Musicians of the kingdom of Mysore

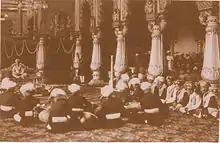
A concert in progress at the Mysore Palace

The kingdom of Mysore (1399–1950) was founded by Yaduraya in 1399 as a feudatory of the Vijayanagara Empire and became an independent kingdom in the early 17th century, after the decline of the Vijayanagara Empire. Many musicians and composers have presumably adorned the courts of the Mysore kings from Yaduraya's time, furthering the "Dakshinadi" school (southern school) of music that had developed in earlier centuries. However, records are only available from the time of King Ranadheera Kanteerava Narasaraja Wodeyar (1638). Musical treatises surviving from this time, though, provide ample information on the music, musical instruments, the types of compositions, the "raga" (melodies) and the "tala" (rhythms) used. Though all the Mysore kings patronised music, the golden age of Carnatic music was considered to be during the reigns of Kings Krishnaraja Wodeyar III (1794–1868), Chamaraja Wodeyar IX (1862–1894), Krishnaraja Wodeyar IV (1884–1940) and Jaya Chamaraja Wodeyar (1919–1974). The reign of Krishnaraja Wodeyar IV is regarded as particularly important in musical terms.